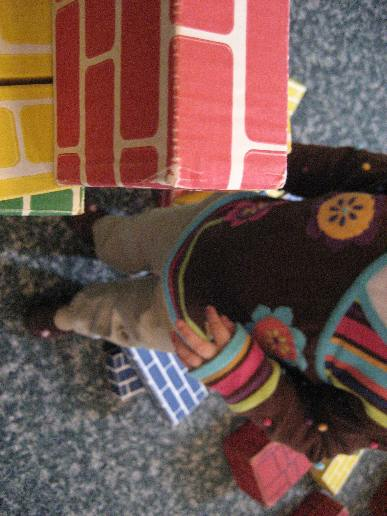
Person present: Yes